Lackagh

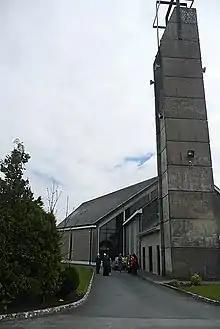
Lackagh church

Lackagh is a civil parish in County Galway, Ireland. It is approximately halfway between Galway city and Tuam (east of a line between these two towns) and bounded by the parishes of Athenry, Abbeyknockmoy, Corofin, Annaghdown and Claregalway. The River Clare runs through the centre of the parish.